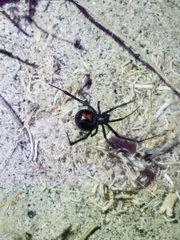
Species: Lactrodectus_hesperus